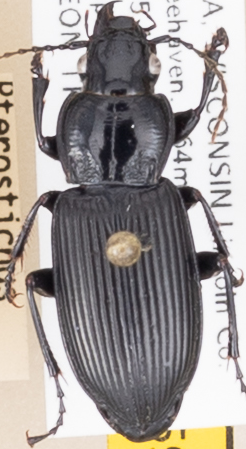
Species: Pterostichus melanarius melanarius
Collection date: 2018-08-28
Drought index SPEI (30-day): -0.54
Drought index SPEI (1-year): -0.39
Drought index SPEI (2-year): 1.13